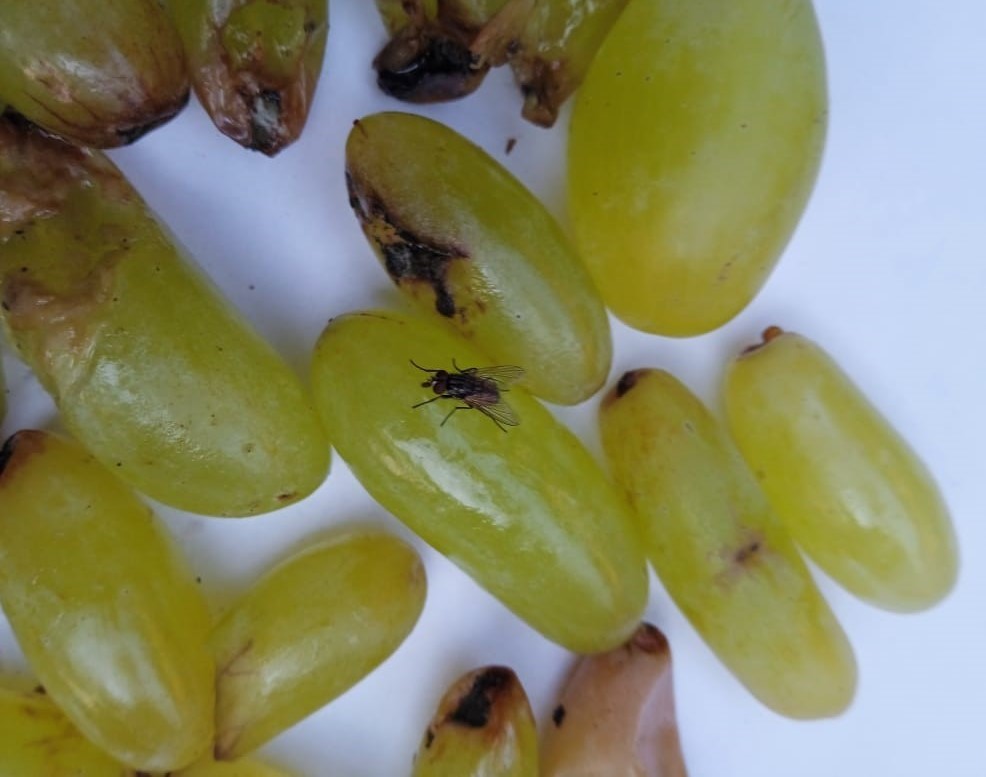
Fruit: grape
Condition: rotten